Xanthias

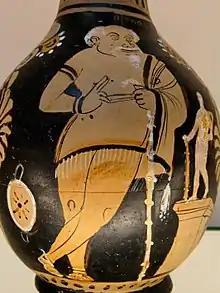
An actor dressed as Xanthias in "The Frogs", standing next to a statuette of Heracles.

Xanthias refers to several characters, notably all slaves, who appear in plays by the Ancient Greek playwright Aristophanes.